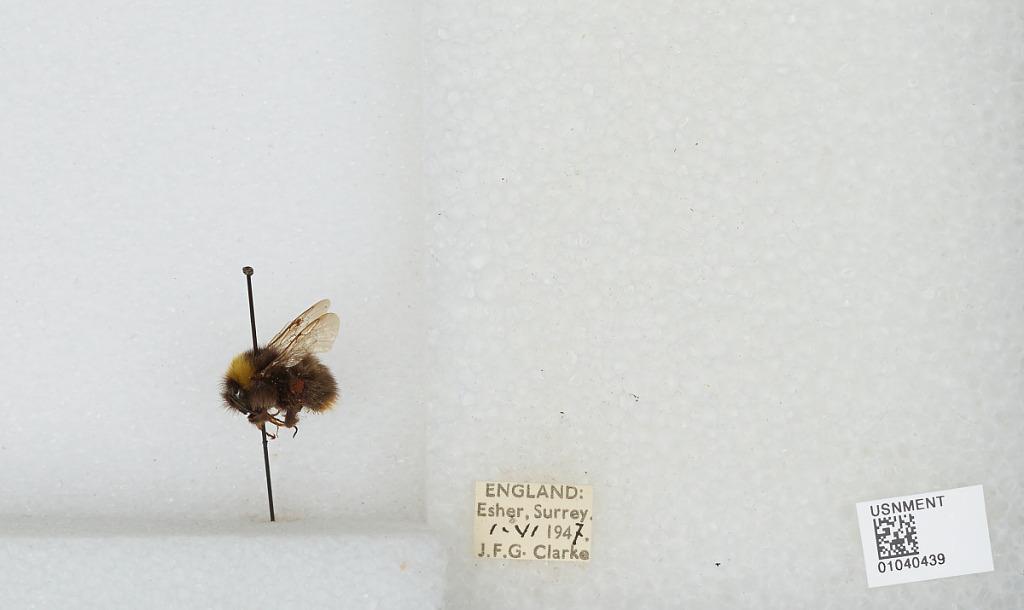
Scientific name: Bombus (Pyrobombus) pratorum (Linnaeus)
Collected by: J. Clarke
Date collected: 1947-6-1
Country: United Kingdom
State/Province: England
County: Surrey
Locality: Esher
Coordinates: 51.3691, -0.365